Pelivan, Belgrade

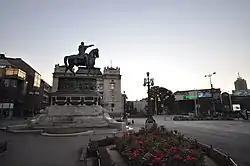
The glass "Staklenac" shopping mall in the central right section of the photo is the location of the original Pelivan shop

The Pelivan is an Oriental-style pastry shop in Belgrade, the capital of Serbia. One of the best known pastry shops in Belgrade, it used to supply the Serbian Royal Court with pastry while the Nobelist author Ivo Andrić wrote about it. The "Pelivan" was founded in 1851 and is the oldest still operational pastry shop in the city, working under the same name and owned by the same family since foundation. With the "kafana" "Znak pitanja", it is among the oldest surviving foodservice venues in the city.